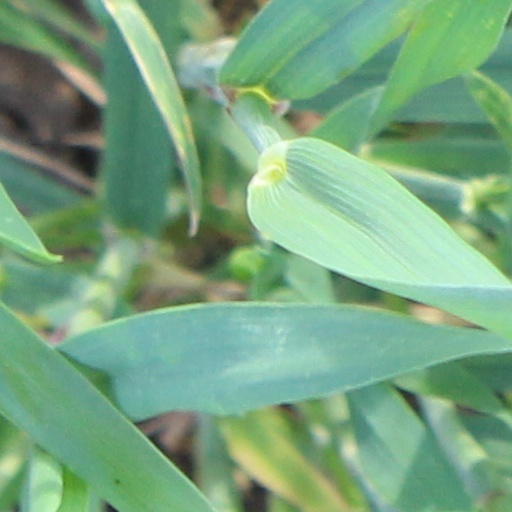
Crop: wheat